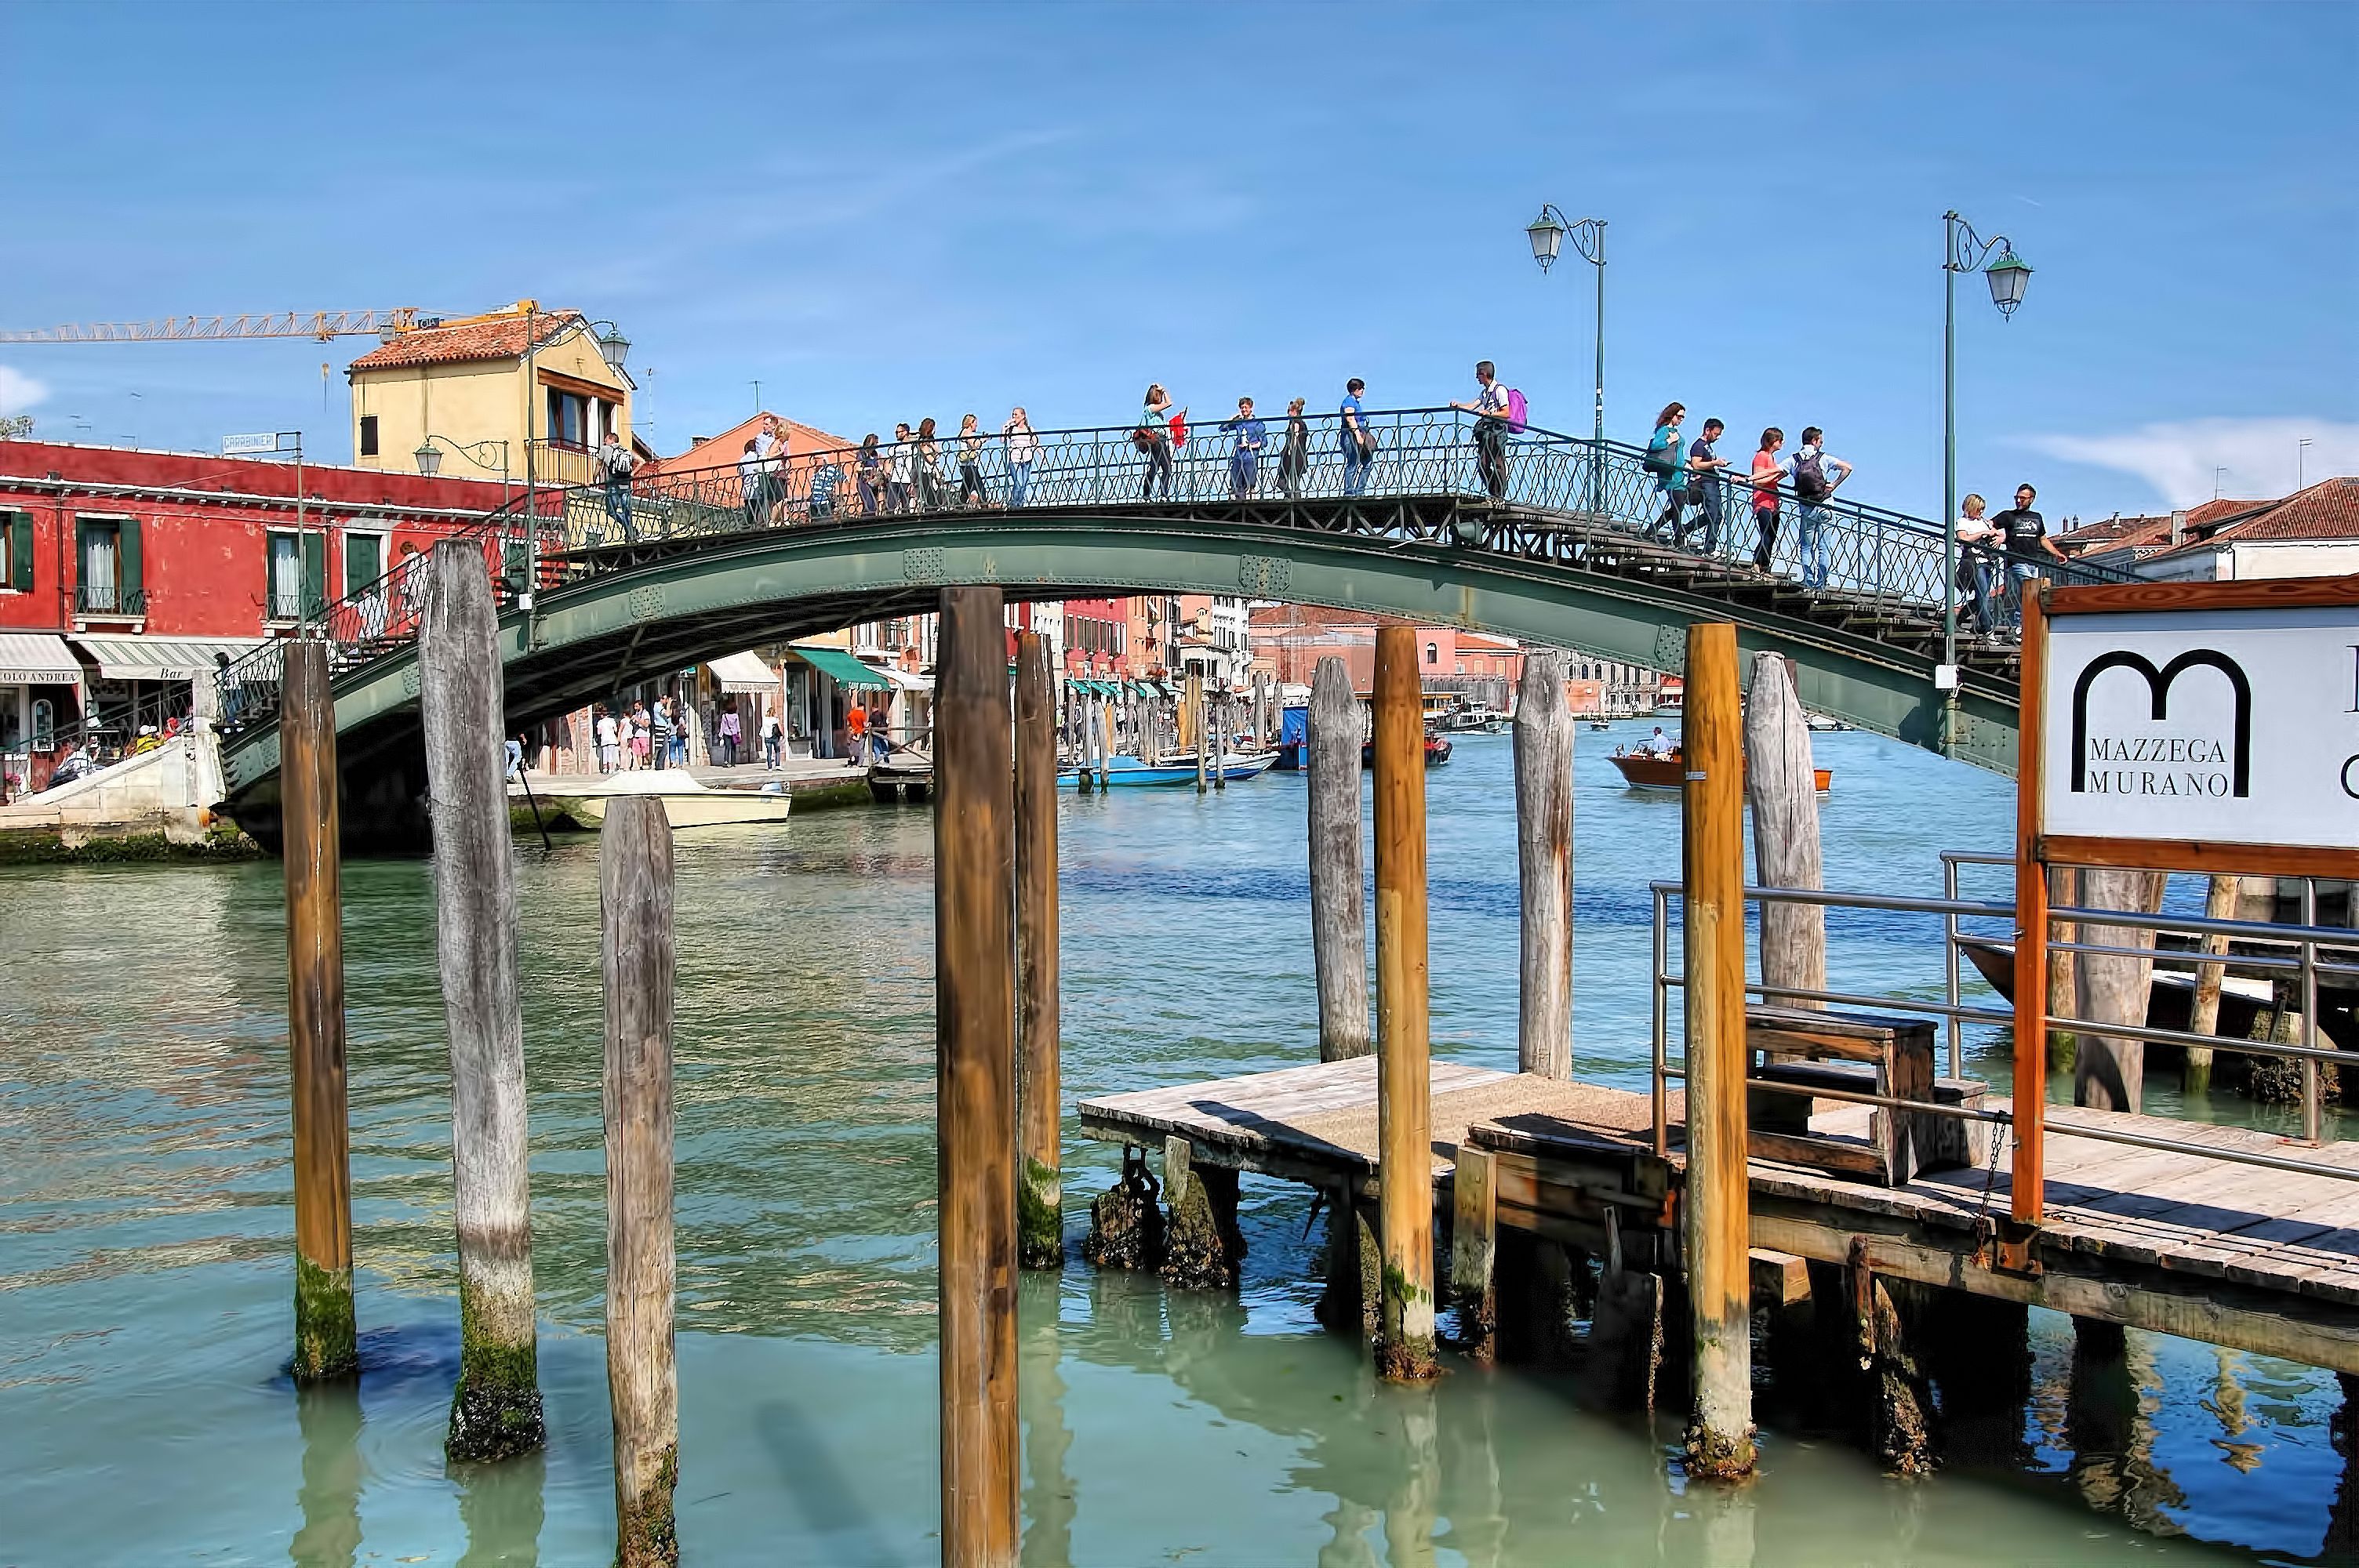
sea, water, dock, boat, town, pier, river, canal, walkway, vacation, vehicle, italy, harbor, venice, marina, tourism, waterway, venezia, murano